Nicholas Olhovsky

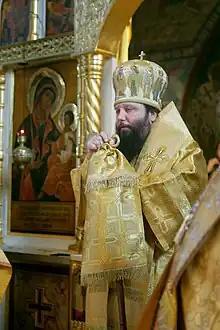

Metropolitan Nicholas (born Nikolay Alexandrovich Olhovsky, 17 December 1974) is the First Hierarch of the Russian Orthodox Church Outside of Russia and Metropolitan of Eastern America and New York since 14 September 2022.